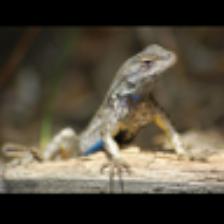
Label: NonHuman